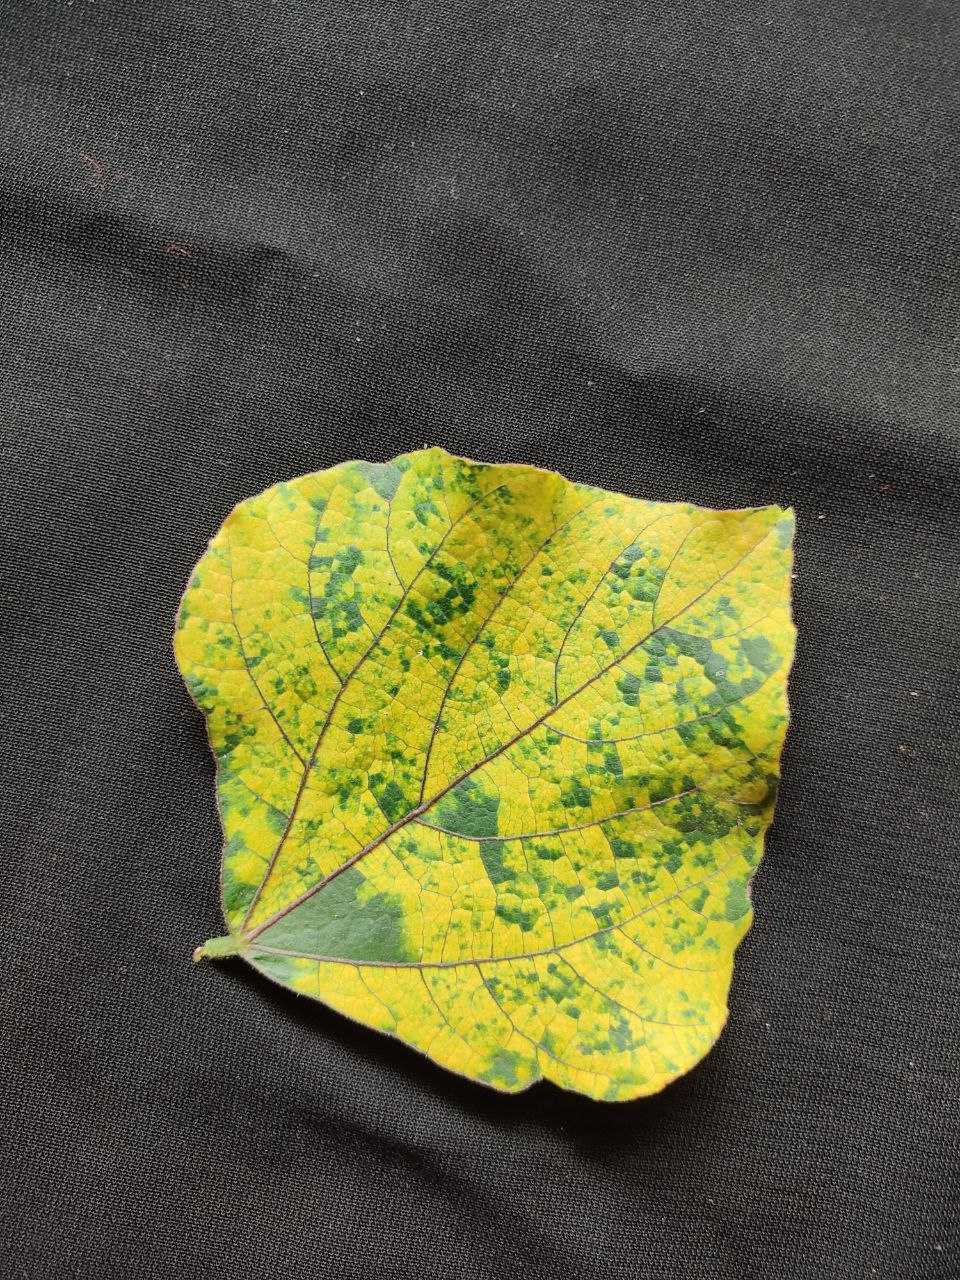
Crop: bean
Leaf condition: Mosaic Virus